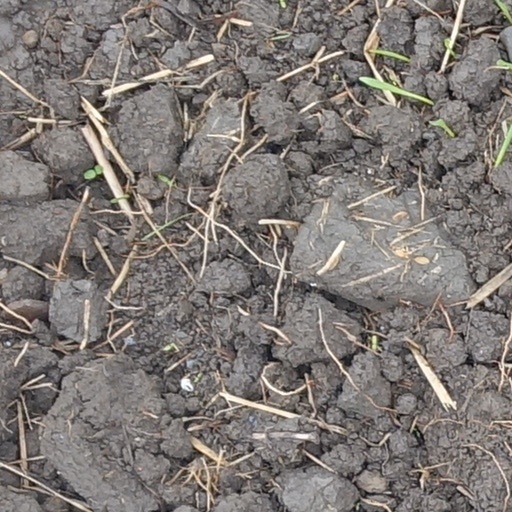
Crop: wheat